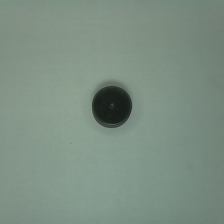
Color: black
Cap type: standard cap